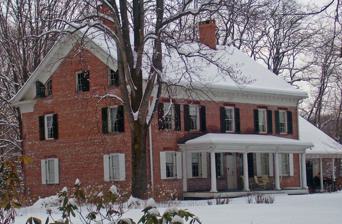
Building: The Locusts
Country: United States of America
Year built: 1826
This article is about the historical building. For the film, see The Locusts (film) . United States historic place The Locusts U.S. National Register of Historic Places West elevation and front facade, 2008 Location New Paltz , NY Nearest city Poughkeepsie Coordinates 41°43′37″N 74°06′09″W / 41.72694°N 74.10250°W / 41.72694; -74.10250 Area 12 acres (49,000 m 2 ) Built 1826 Architectural style Federal NRHP reference No. 96001440 Added to NRHP 1996 The Locusts , also known as the Peter Eltinge House , is a 19th-century brick Federal style house built in 1826 located on Plains Road in the Town of New Paltz , New York , United States , two miles (3 km) south of the village of New Paltz. It was once the center of a large farm. The house and several outbuildings have been listed on the National Register of Historic Places as well-preserved examples of that style in Ulster County . When built, it marked a significant departure from the New Paltz area's previous styles, which tended toward stone houses in vernacular styles used by the area's Belgian Huguenot settlers. It has seen many modifications since then, but still remains true to its original concept. The Eltinge family has owned the house continuously as part of its 250-year ownership of the land. Building The house is a rectangular, 2 + 1 ⁄ 2 -story structure with five bays . The foundation is built of coursed stone; most of the rest of the house is brick. A fanlight surmounts the six-panel door at the main entrance in the middle of the first story. The main entrance, fronted by a porch , leads into a central hallway. Another entrance, set in a brick surround, is located in the stone rear facade, offset slightly into the second-westerly of the rear facade's four bays. The windows all have shutters , paneled on the first floor but louvered on the upper stories. Stone was used for the lintels there as well. A bracketed cornice , added later, marks the line of a gabled asphalt-shingled roof. The front entrance leads to a 12-foot (4 m) wide central hallway, with a finely crafted decorative archway separating the reception area from the staircase. The second floor is similarly laid out. Unusually for the era, none of the rooms have fireplaces . Instead, heating was provided by stoves , many of which remain, with their own chimney outlets. Much of the original flooring, trim and Dutch doors with wrought iron fixtures remains. History The land where the house now stands was originally part of a 3,000-acre (12 km 2 ) land grant to Noah Eltinge and Nathaniel LaFever from King George II as a reward for their service in the French and Indian War . The two divided it equally, and Noah added it to a large tract he inherited from his father. He built the first house on it, a stone structure near the site of the present one, in 1748. He bequeathed it to his daughter and her husband upon his death 30 years later, and in turn it passed to their daughters. In 1806 the slave quarters were built. In 1826 the original house burned down . The new house, the current one, was left to Peter Eltinge and his family. Its brick style was a significant departure from its predecessor and many other since-demolished houses in the area; some of the vernacular elements of the Huguenot -style stone houses found on Huguenot Street in New Paltz and elsewhere remain. The date stone from the original house is located near the front door. Eltinge's seven children divided the property upon his death in 1842. By this time the original farm was down to 175 acres (0.71 km 2 ). The brackets were added around 1880, along with a well house and horse block. In the early 20th century the Colonial Revival front porch was added. The farm continued to decline, and by the 1930s 30 Eltinge heirs had a claim to the property. It was bought in 1932 by one of them, Isabella Bush, who installed a furnace , electricity and modern plumbing in it. At the time it was added to the National Register in 1996, one of her descendants, Robert Eltinge Lasher, was still living there with his wife. Contributing resources There are four other contributing resources included with the property. Three are extant structures, including two outbuildings, and one is the site of the original stone house. The small two-by-two-bay 1 + 1 ⁄ 2 -story stone building to the east was built to house slaves in 1806. Edmund Eltinge converted it to tenant farmer housing in 1817. In the mid-19th century a frame addition was built and the Greek Revival cornice with partial returns was also added. To the north is a small spring house. Wood in the first story, otherwise made of stone, suggests it was constructed in the early 19th century; the frame second story was added at the end of that century. A ca.-1800 horse block is also among the outbuildings. Robert Lasher also describes a clapboard outhouse he and his siblings knew as the "Lilac House", from the surrounding bushes , from his childhood visits in the 1920s. It is no longer extant, although the bushes remain. The original house site is visible as a small depression in the lawn to the immediate south of the current house. While a number of artifacts have been recovered from this site, there have been no formal archaeological excavations . It is believed that such investigations, if undertaken, could yield considerable information about the first 80 years of the property's history. References Hudson Valley portal